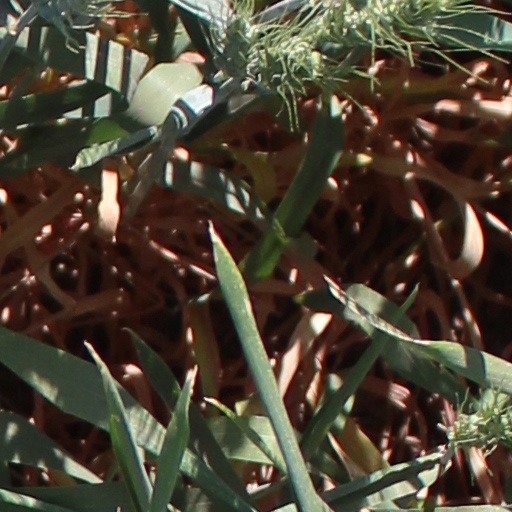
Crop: wheat